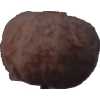
Label: orange_peeled